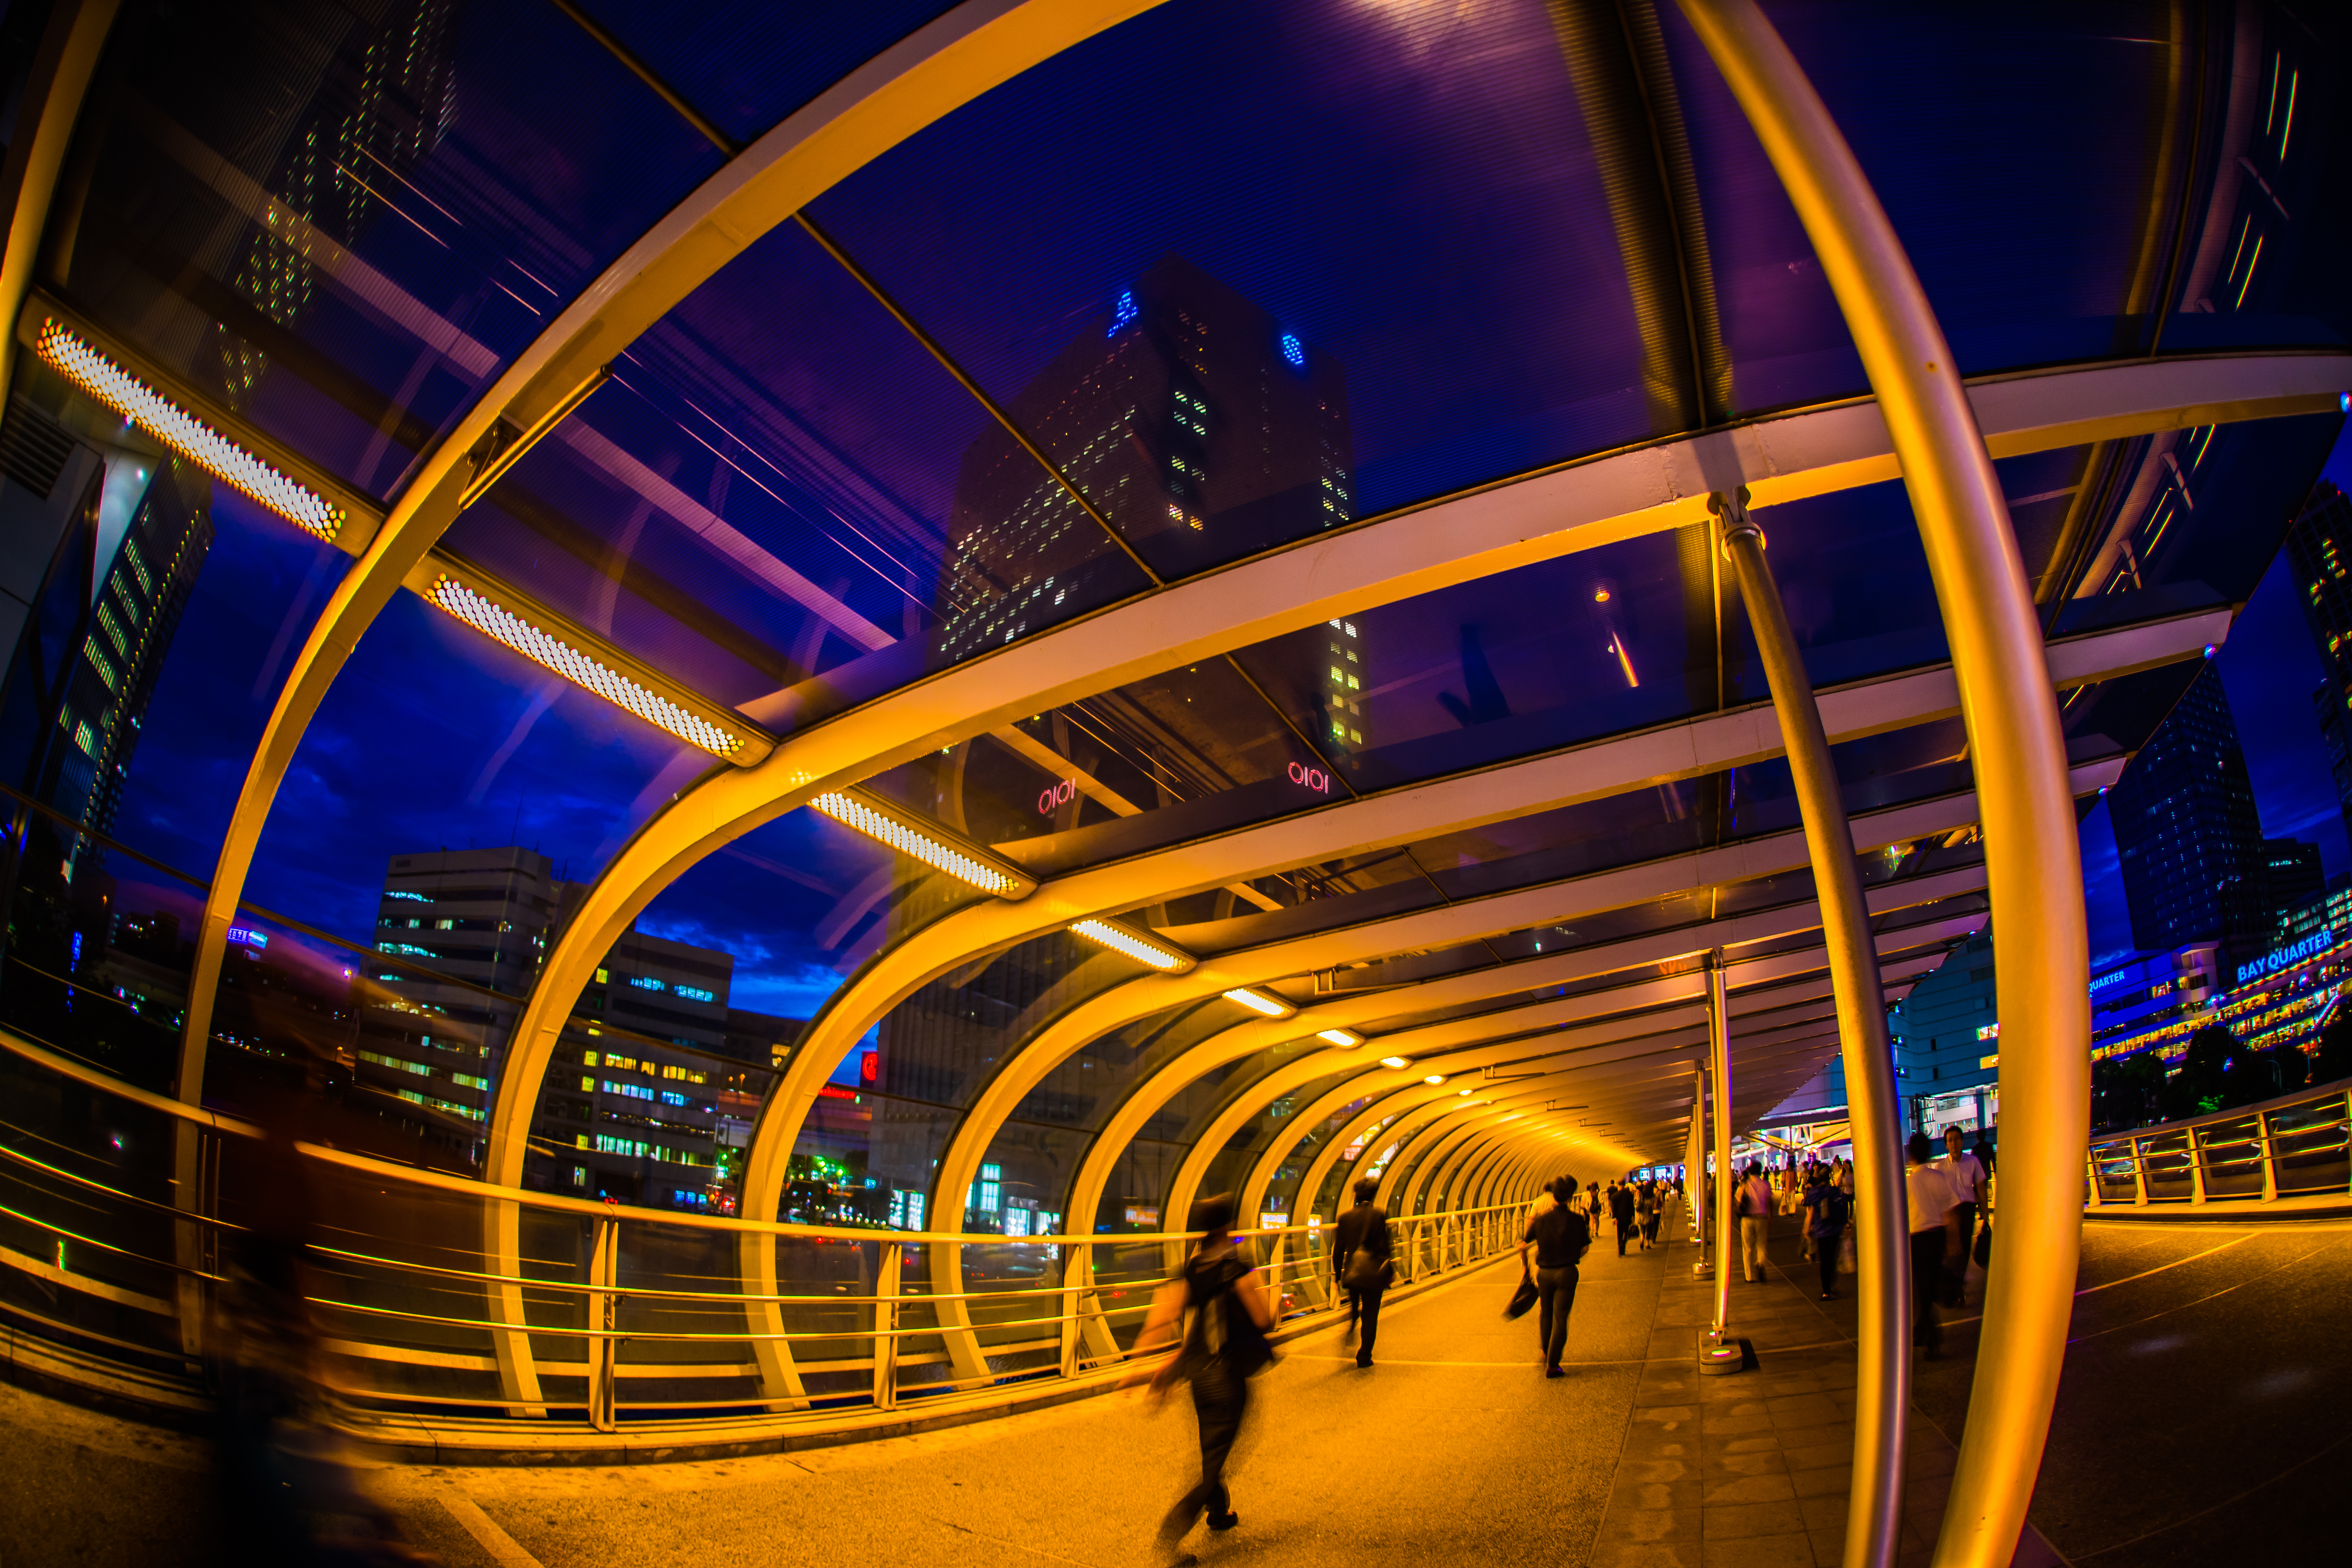
light, night, cityscape, evening, reflection, color, darkness, japan, bluehour, yokohama, shape, magichour, ilce7m2, headinghome, goingback, fisheye lens